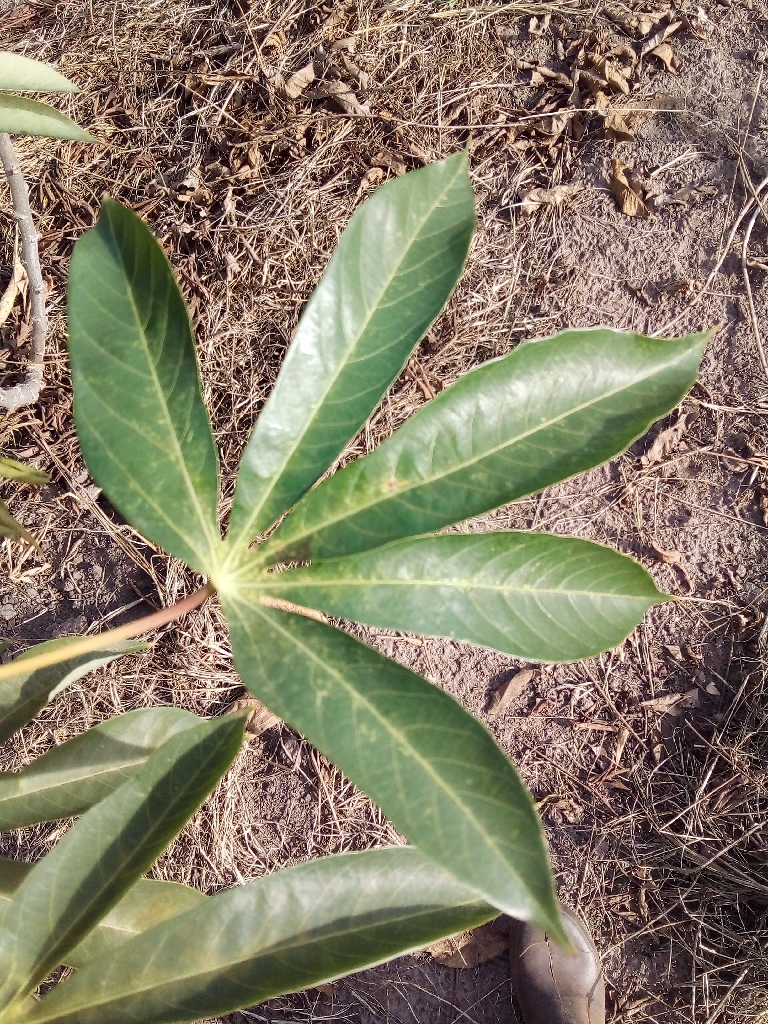
Label: healthy